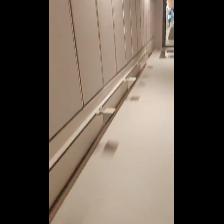
Label: NonHuman